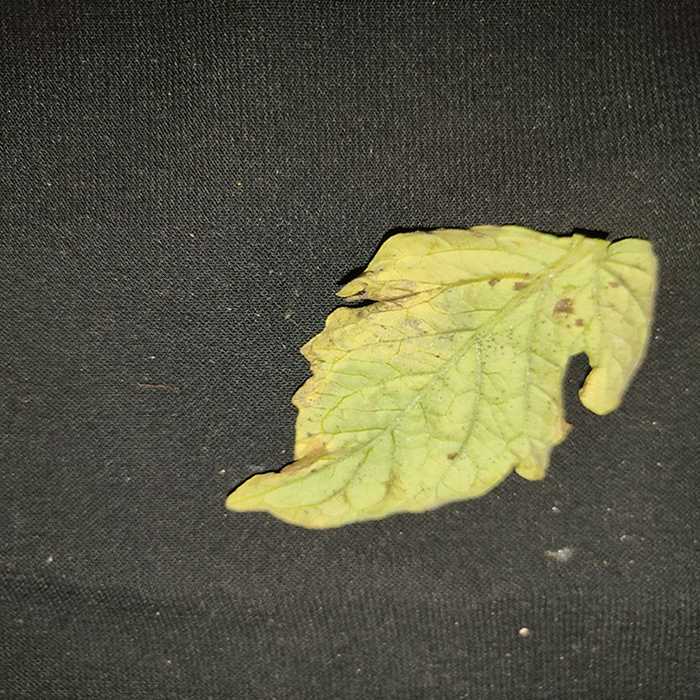
Plant: Tomato
Label: Tomato Bacterial spot